Sarah Kenderdine

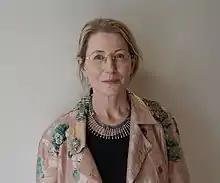
Sarah Kenderdine 2020 in Zurich.

Sarah Kenderdine is a New Zealand museologist. She has been a professor of Digital Museology at the École polytechnique fédérale de Lausanne (EPFL), Switzerland, since 2017. She leads the laboratory for experimental museology (eM+), exploring the convergence of aesthetic practice, visual analytics and cultural data. Kenderdine develops interactive and immersive experiences for museums and galleries, often employing interactive cinema and augmented reality. She is a New Zealander and was born on 2 January 1966 in Sydney.